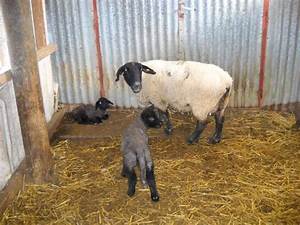
Label: pecora